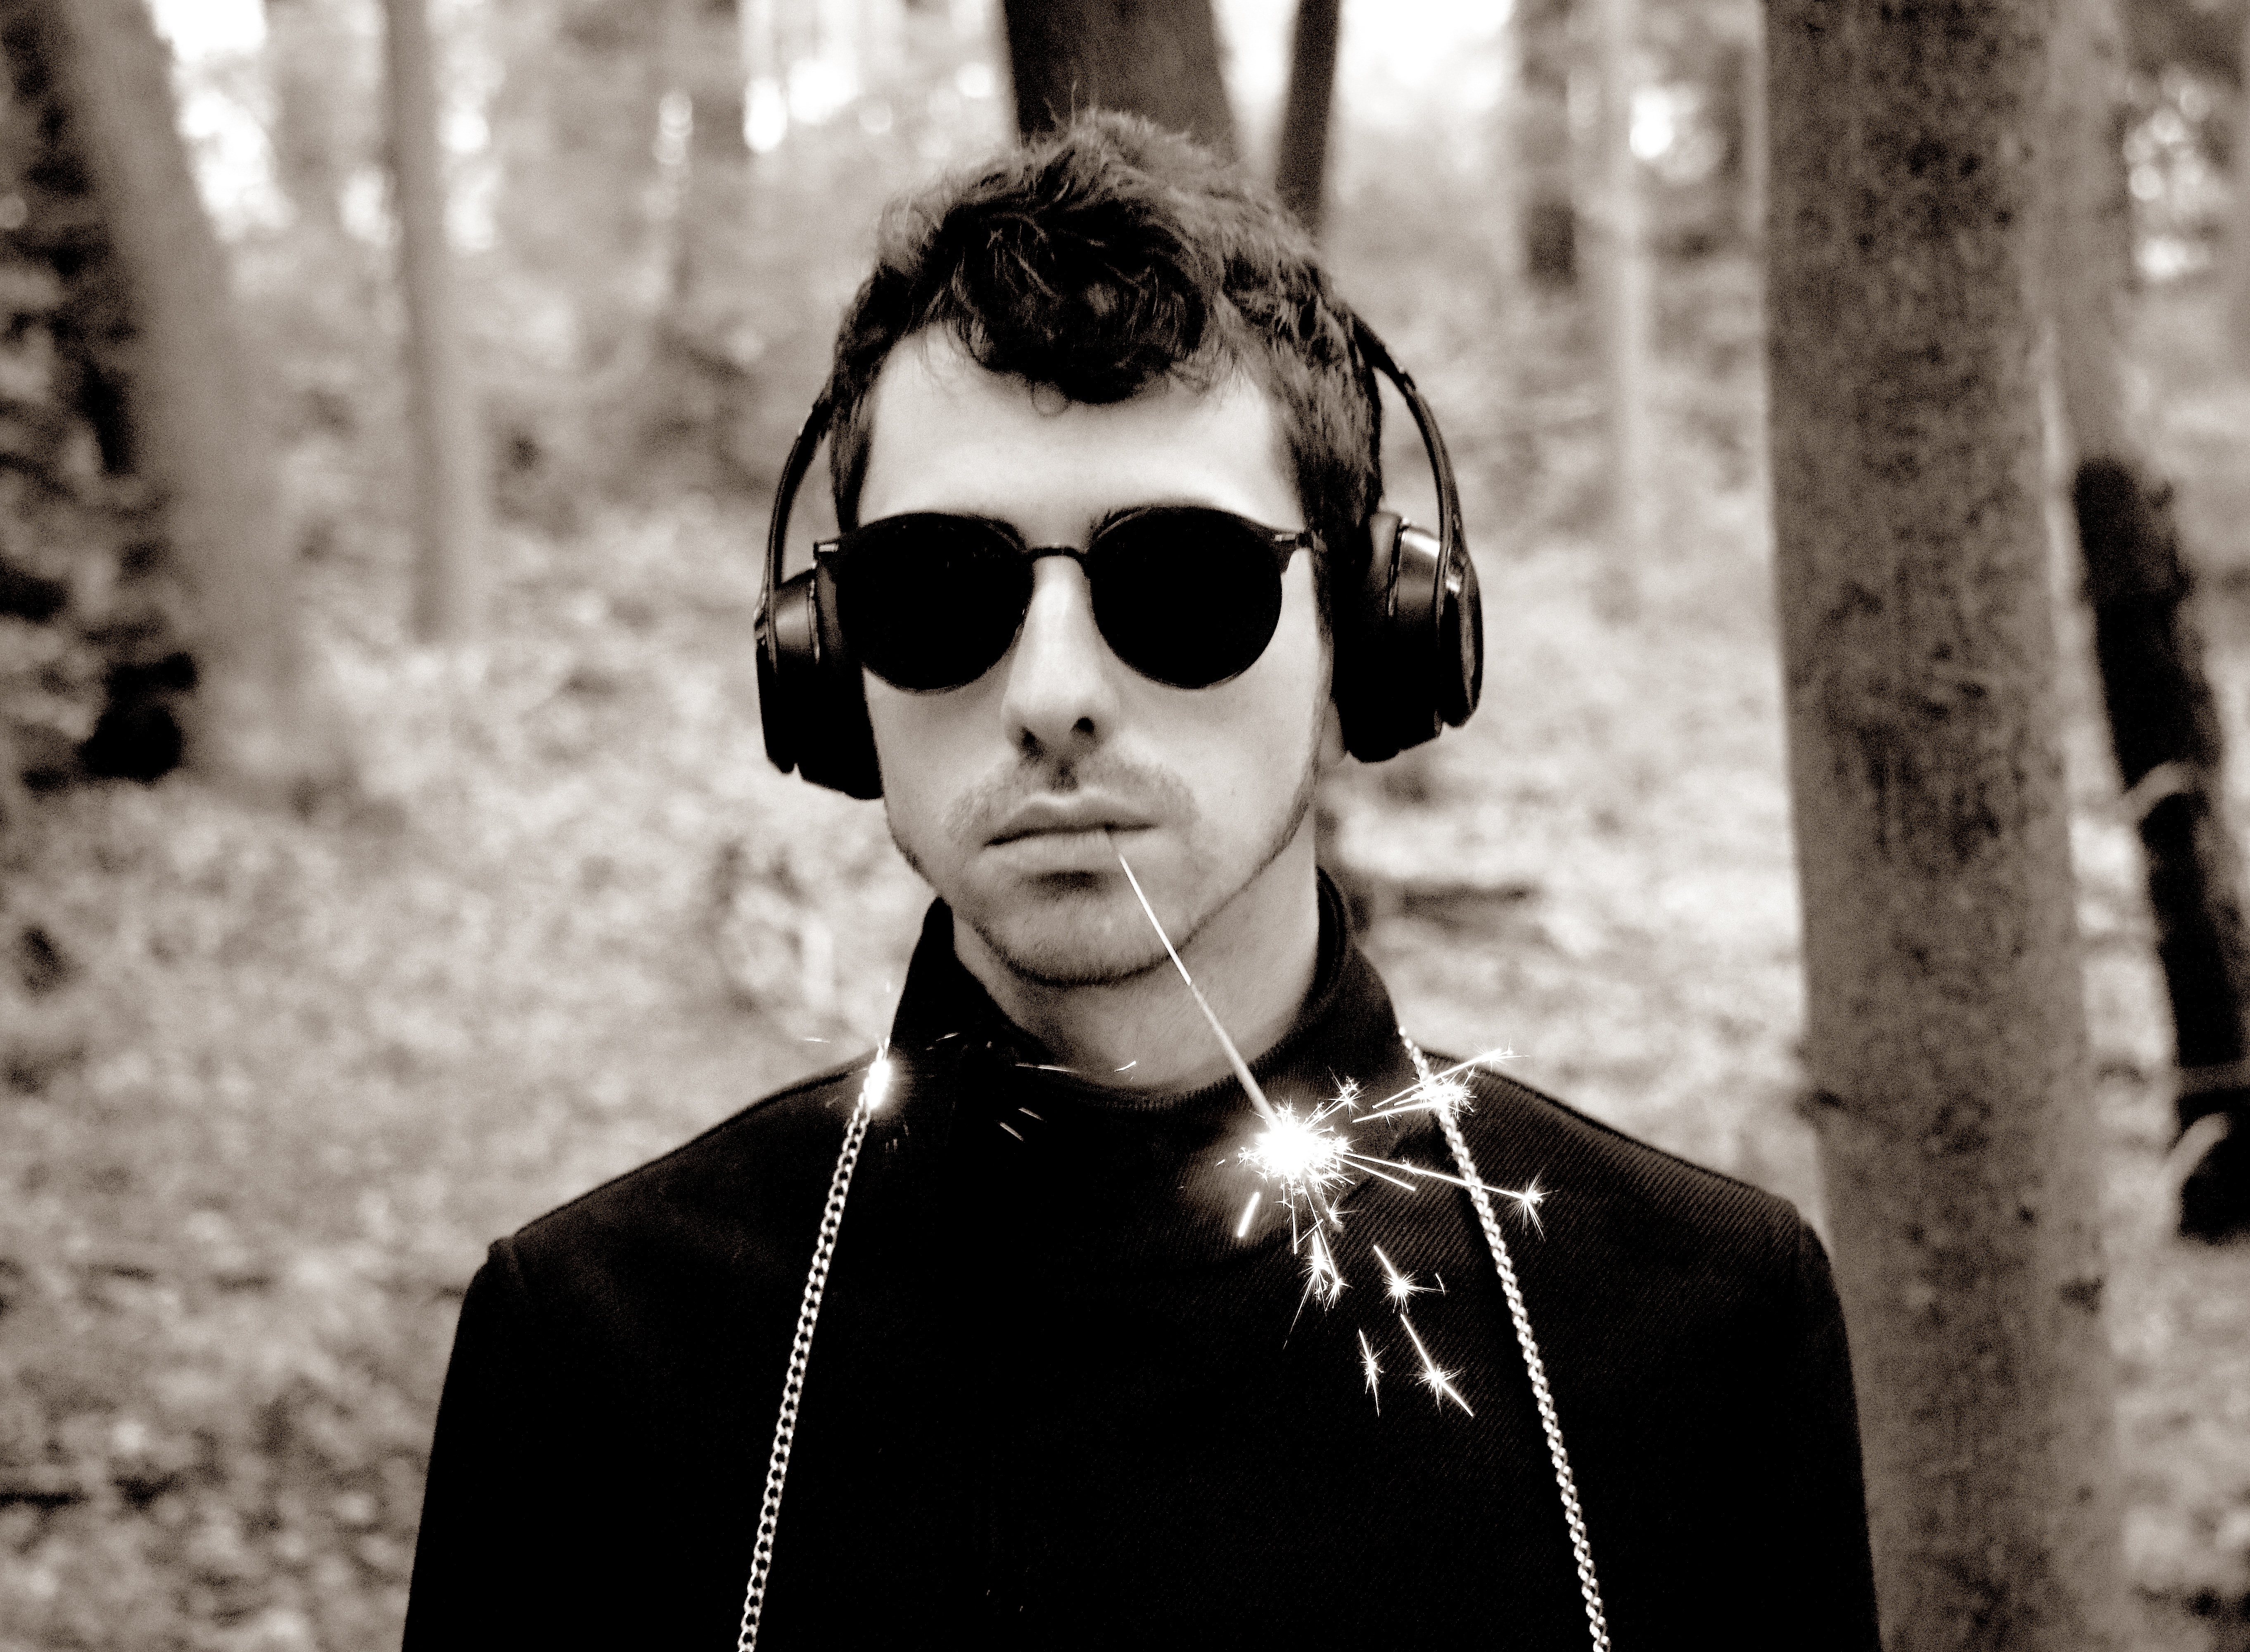
person, black and white, girl, white, photography, photographer, portrait, model, spring, color, fashion, black, monochrome, lady, edge, photos, art, sunglasses, glasses, photograph, eyewear, beauty, style, cinematic, photo shoot, monochrome photography, portrait photography, vision care